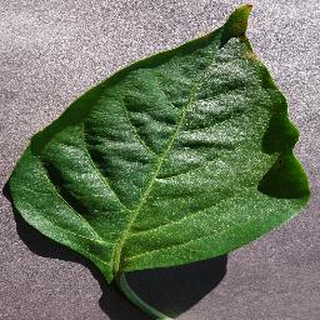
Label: healthy_bell_pepper